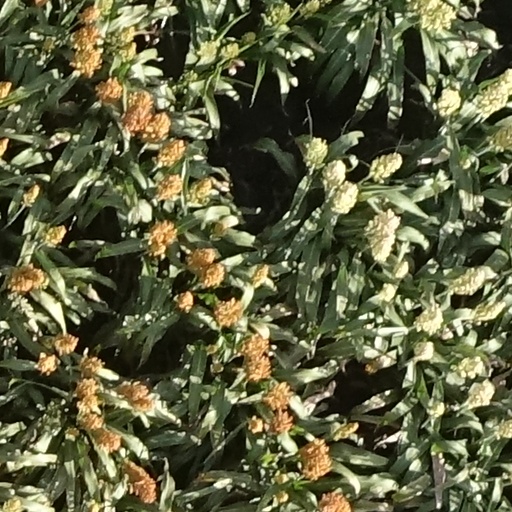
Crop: sorghum